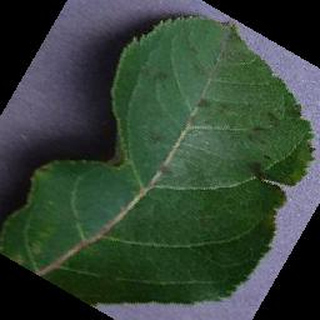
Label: apple_apple_scab